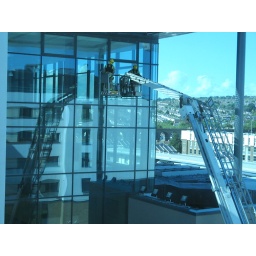
From our hotel window on Saturday late afternoon - checking wind damage to cladding under canopy of neighbouring building